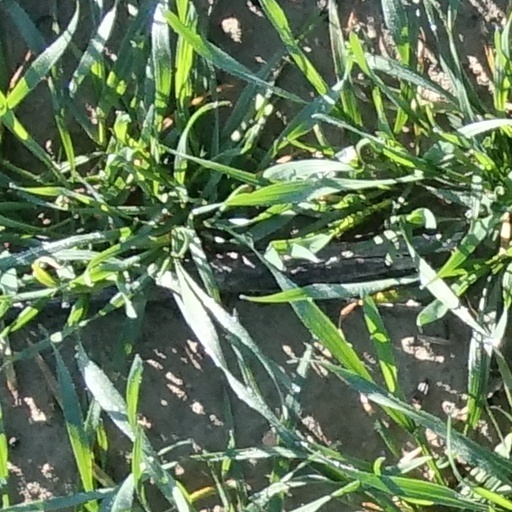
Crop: wheat